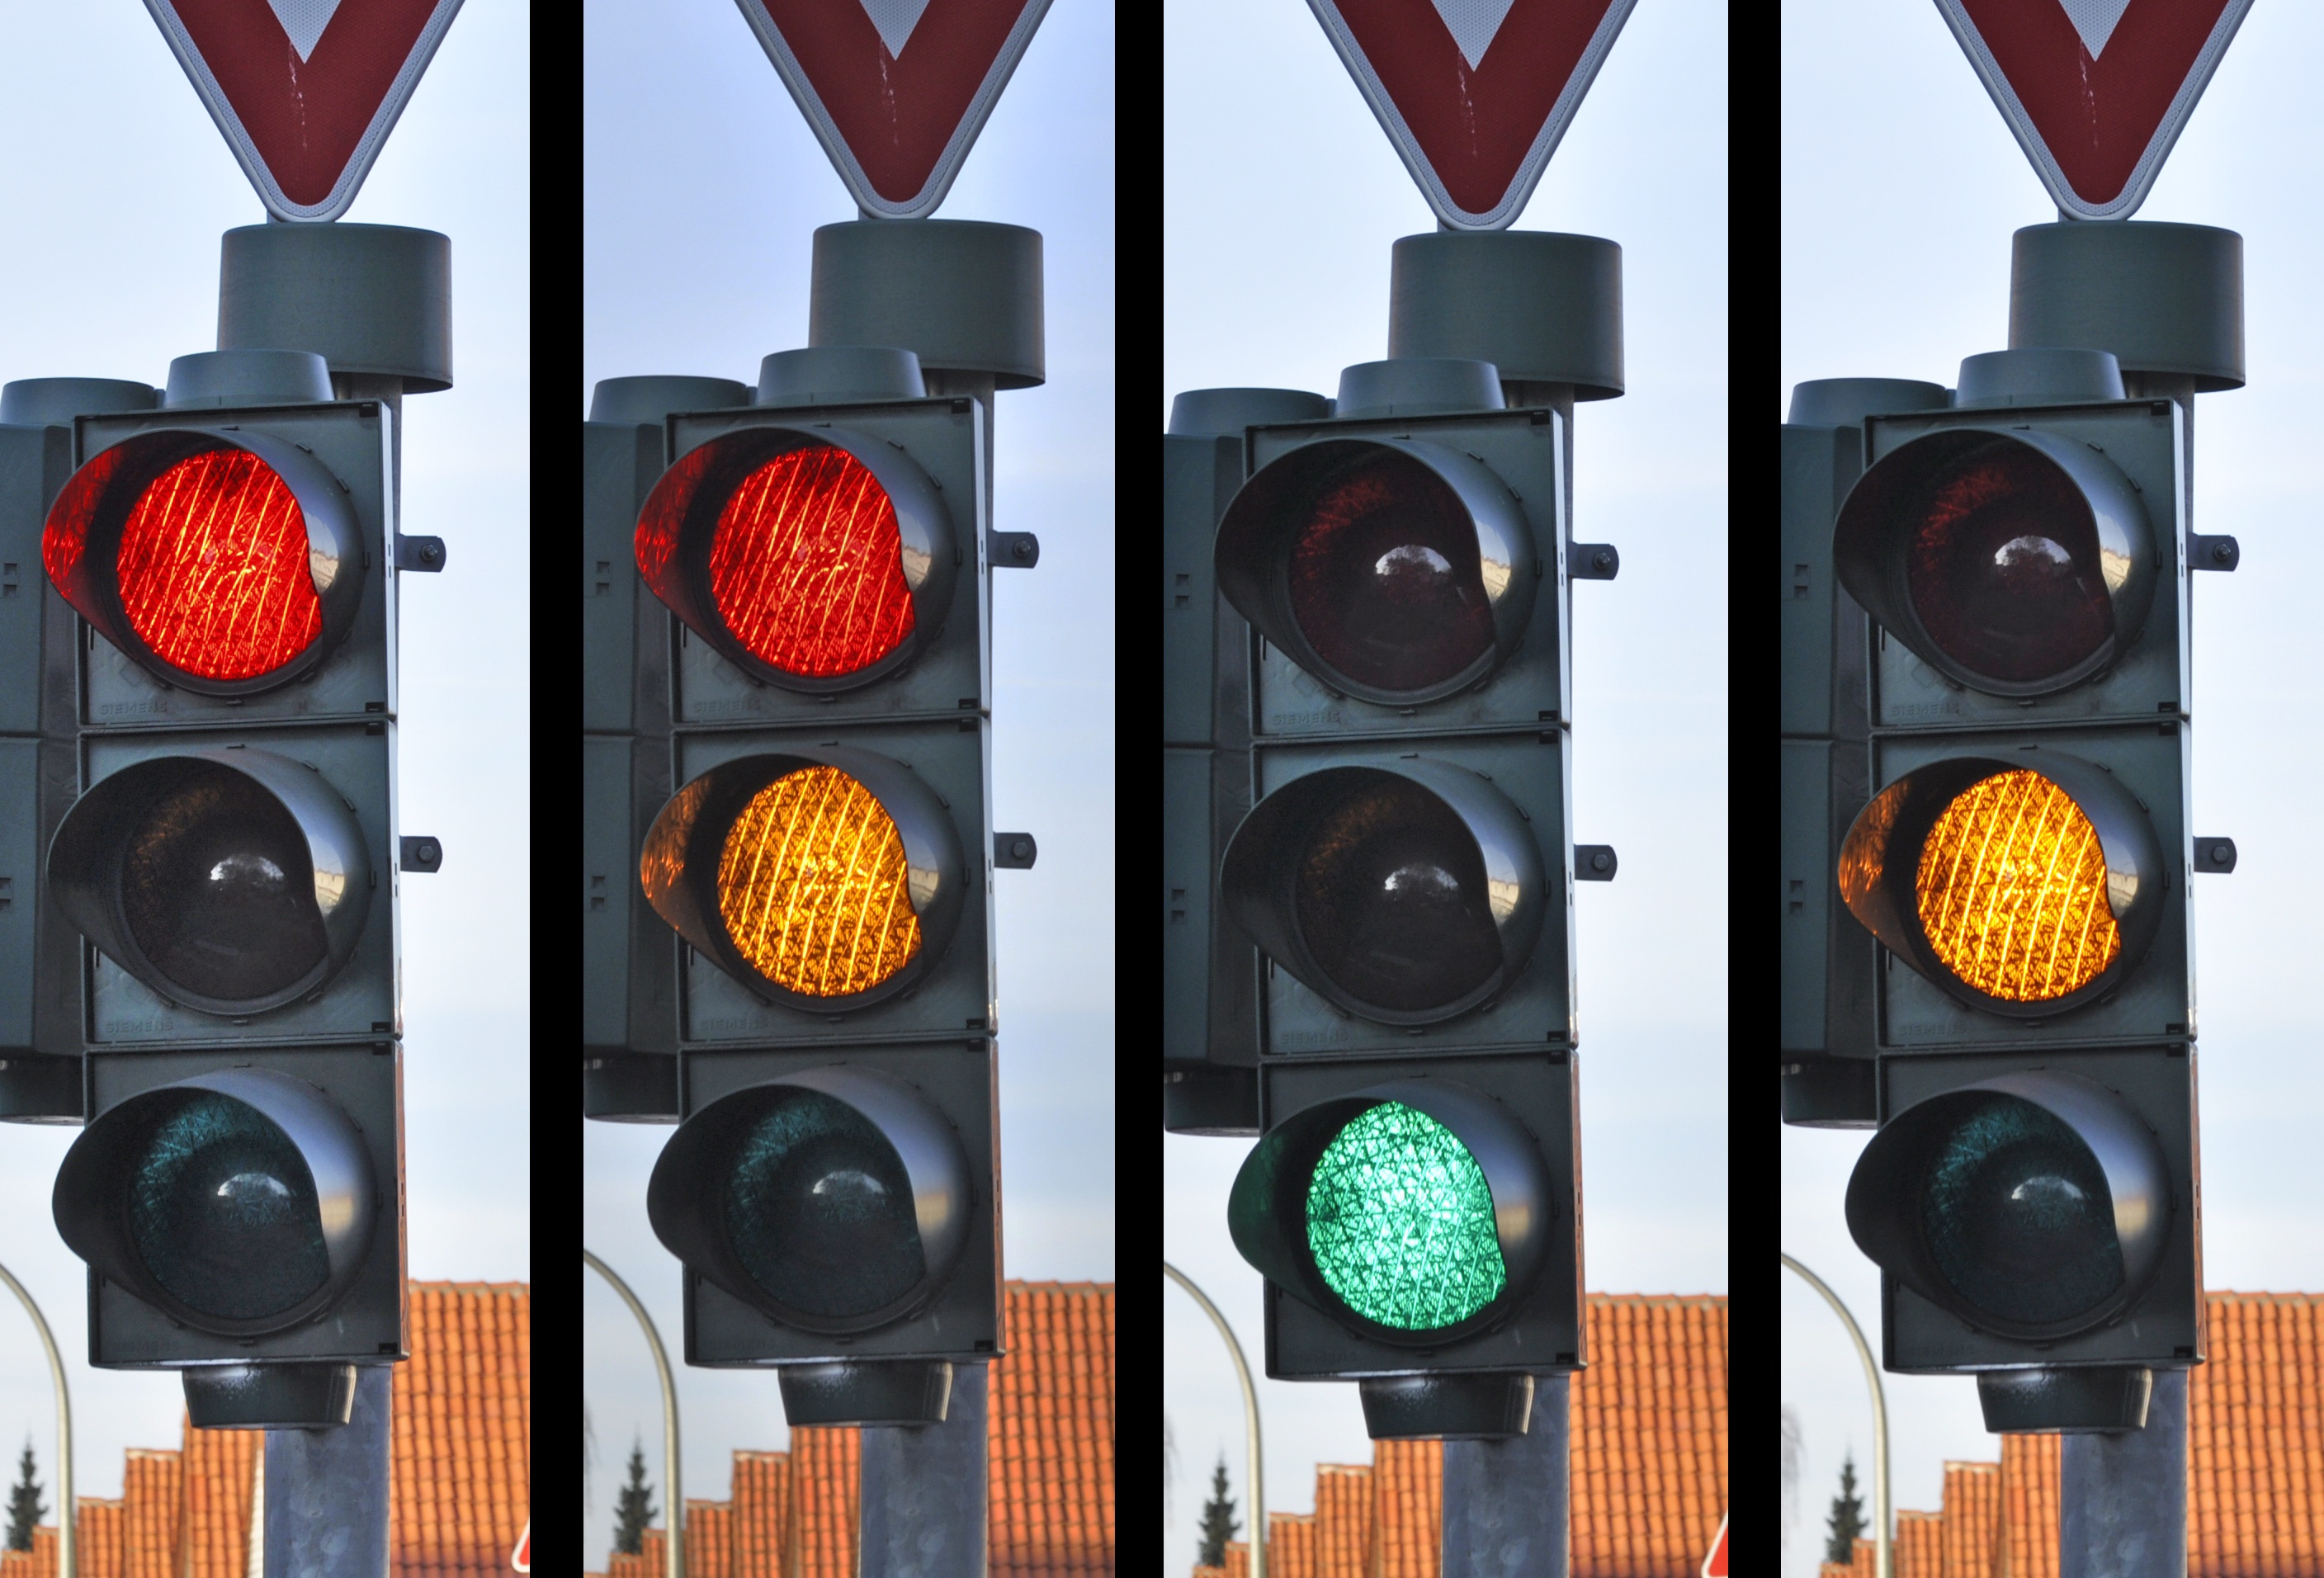
light, road, traffic, street, urban, transportation, sign, lantern, signal, street light, lighting, decor, traffic light, safety, light fixture, stoplight, signaling device